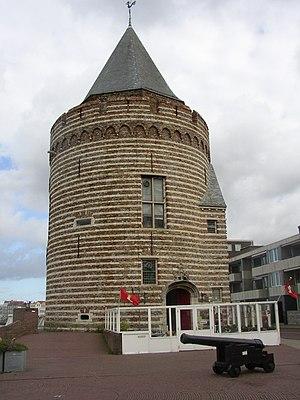
Flessingue, est une commune et une ville néerlandaise dotée d'un important port de commerce située sur l'ancienne île de Walcheren, en Zélande.